Roebling Machine Shop

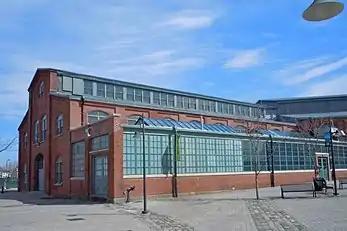

Roebling Machine Shop is located in Trenton, Mercer County, New Jersey, United States. The building was built in 1890 and added to the National Register of Historic Places on September 4, 1997.